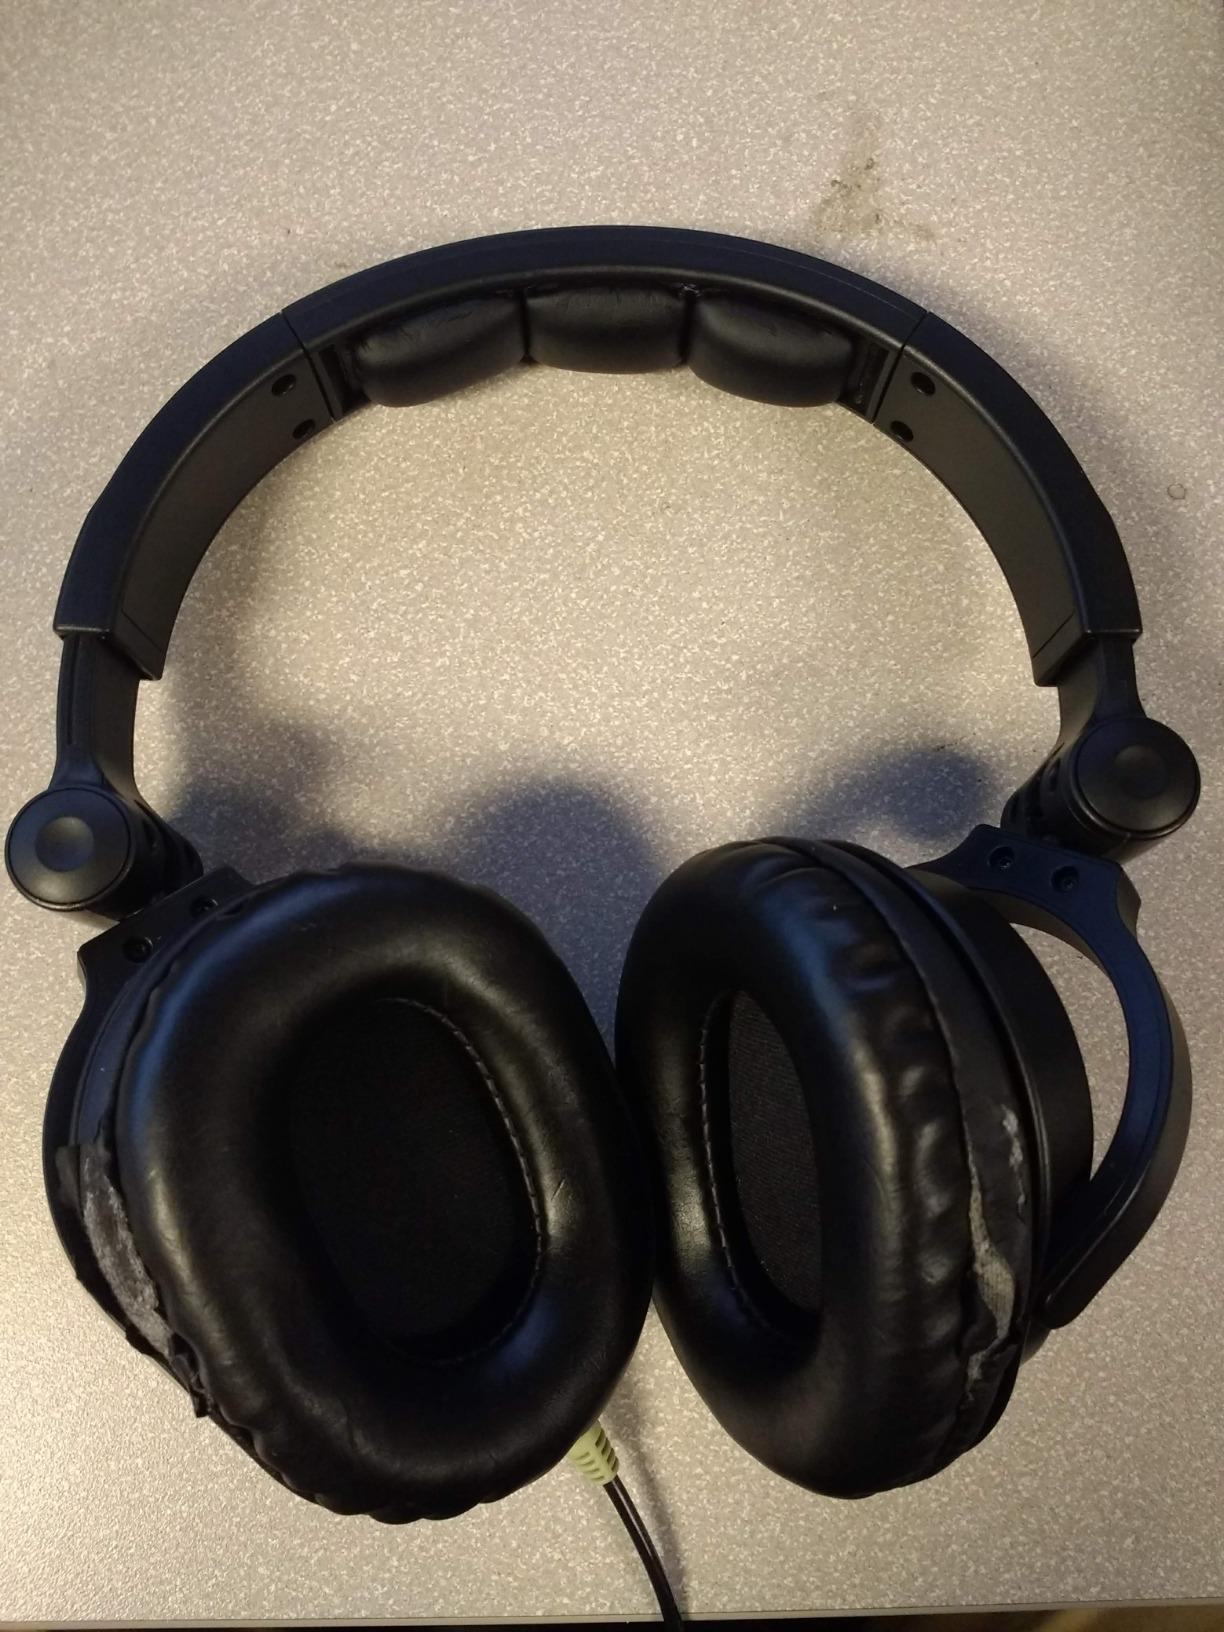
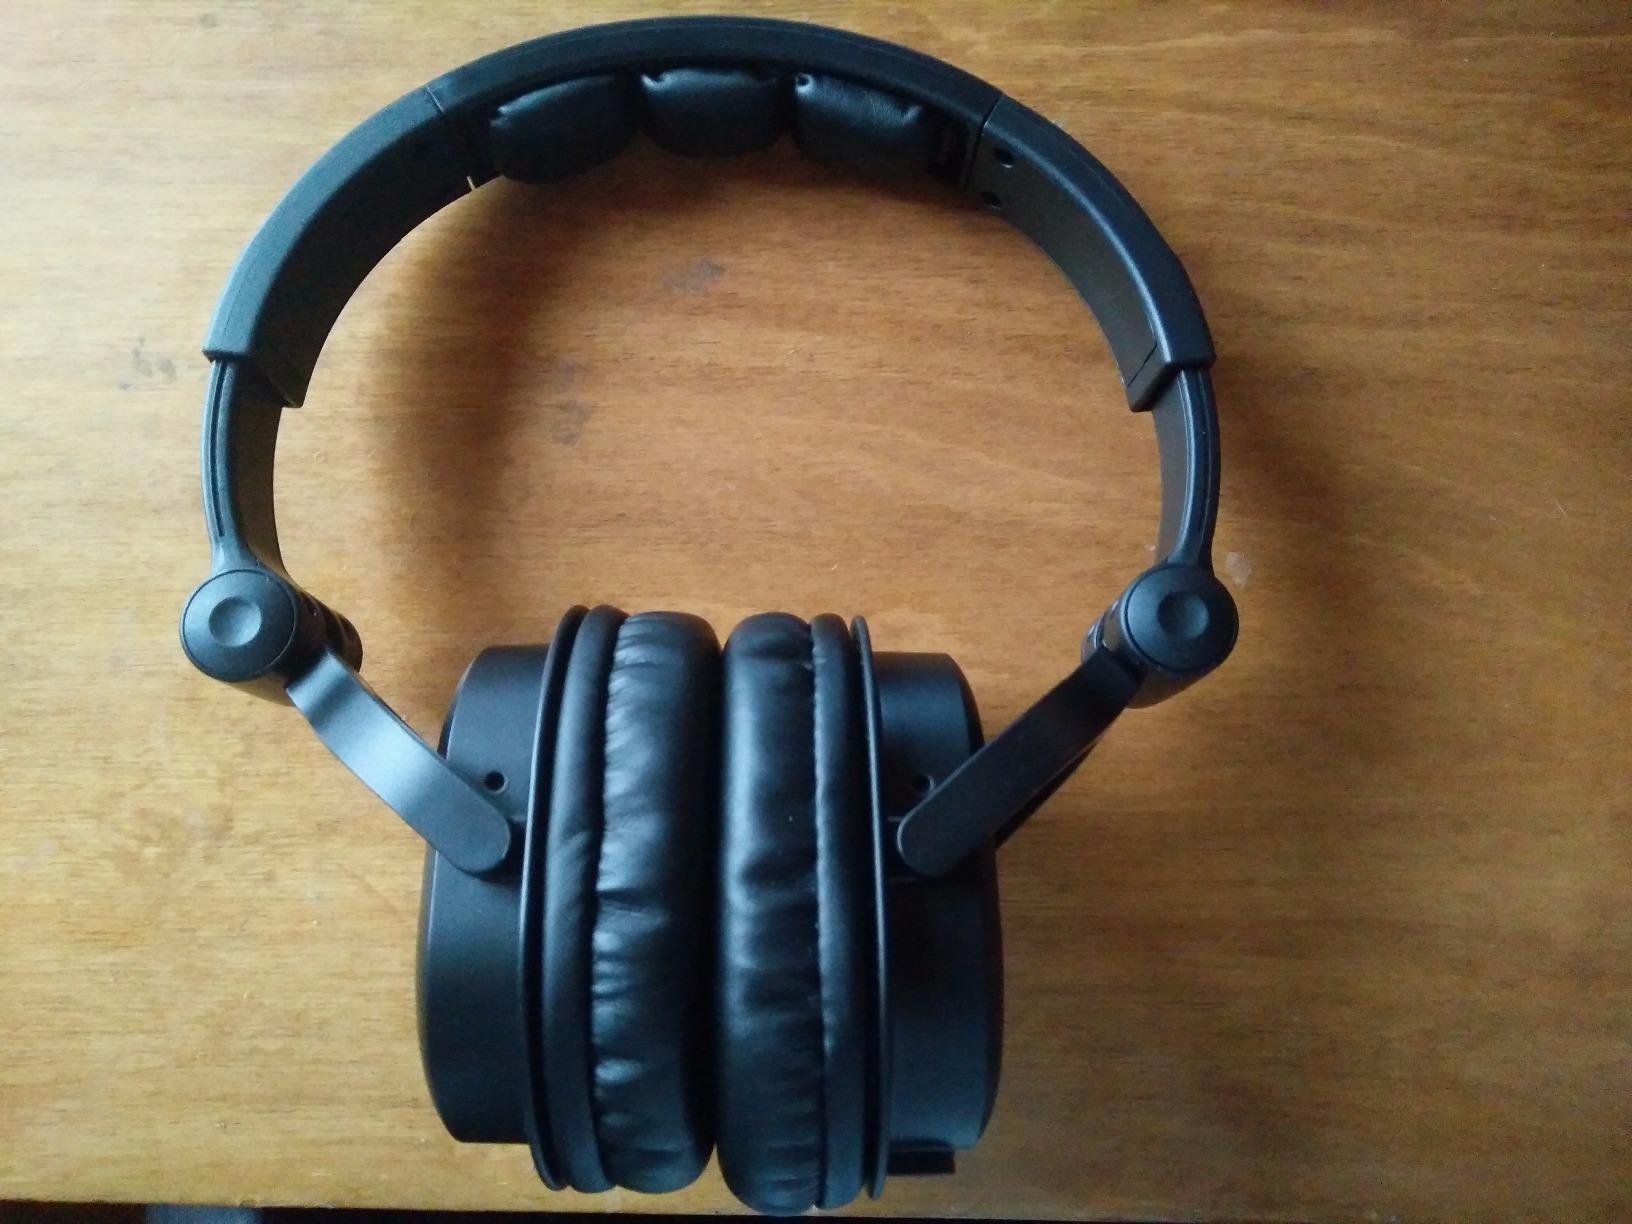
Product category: headphones
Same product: yes